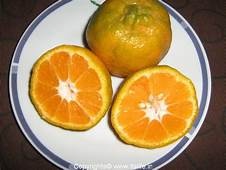
Label: mandarine